Krishna Water Disputes Tribunal

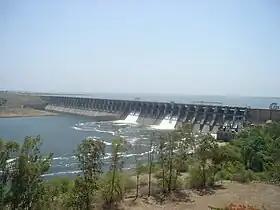
Panoramic view of Ujjani or Bhima Dam and the reservoir

The Bachawat commission (KWDT I) went over the matter in detail and gave its final award in 1973. While the Tribunal had in its earlier report detailed two schemes, Scheme A and Scheme B, the final award only included Scheme A and Scheme B was left out. Scheme A pertained to the division of the available waters based on 75% dependability, while Scheme B recommended ways to share the surplus waters.